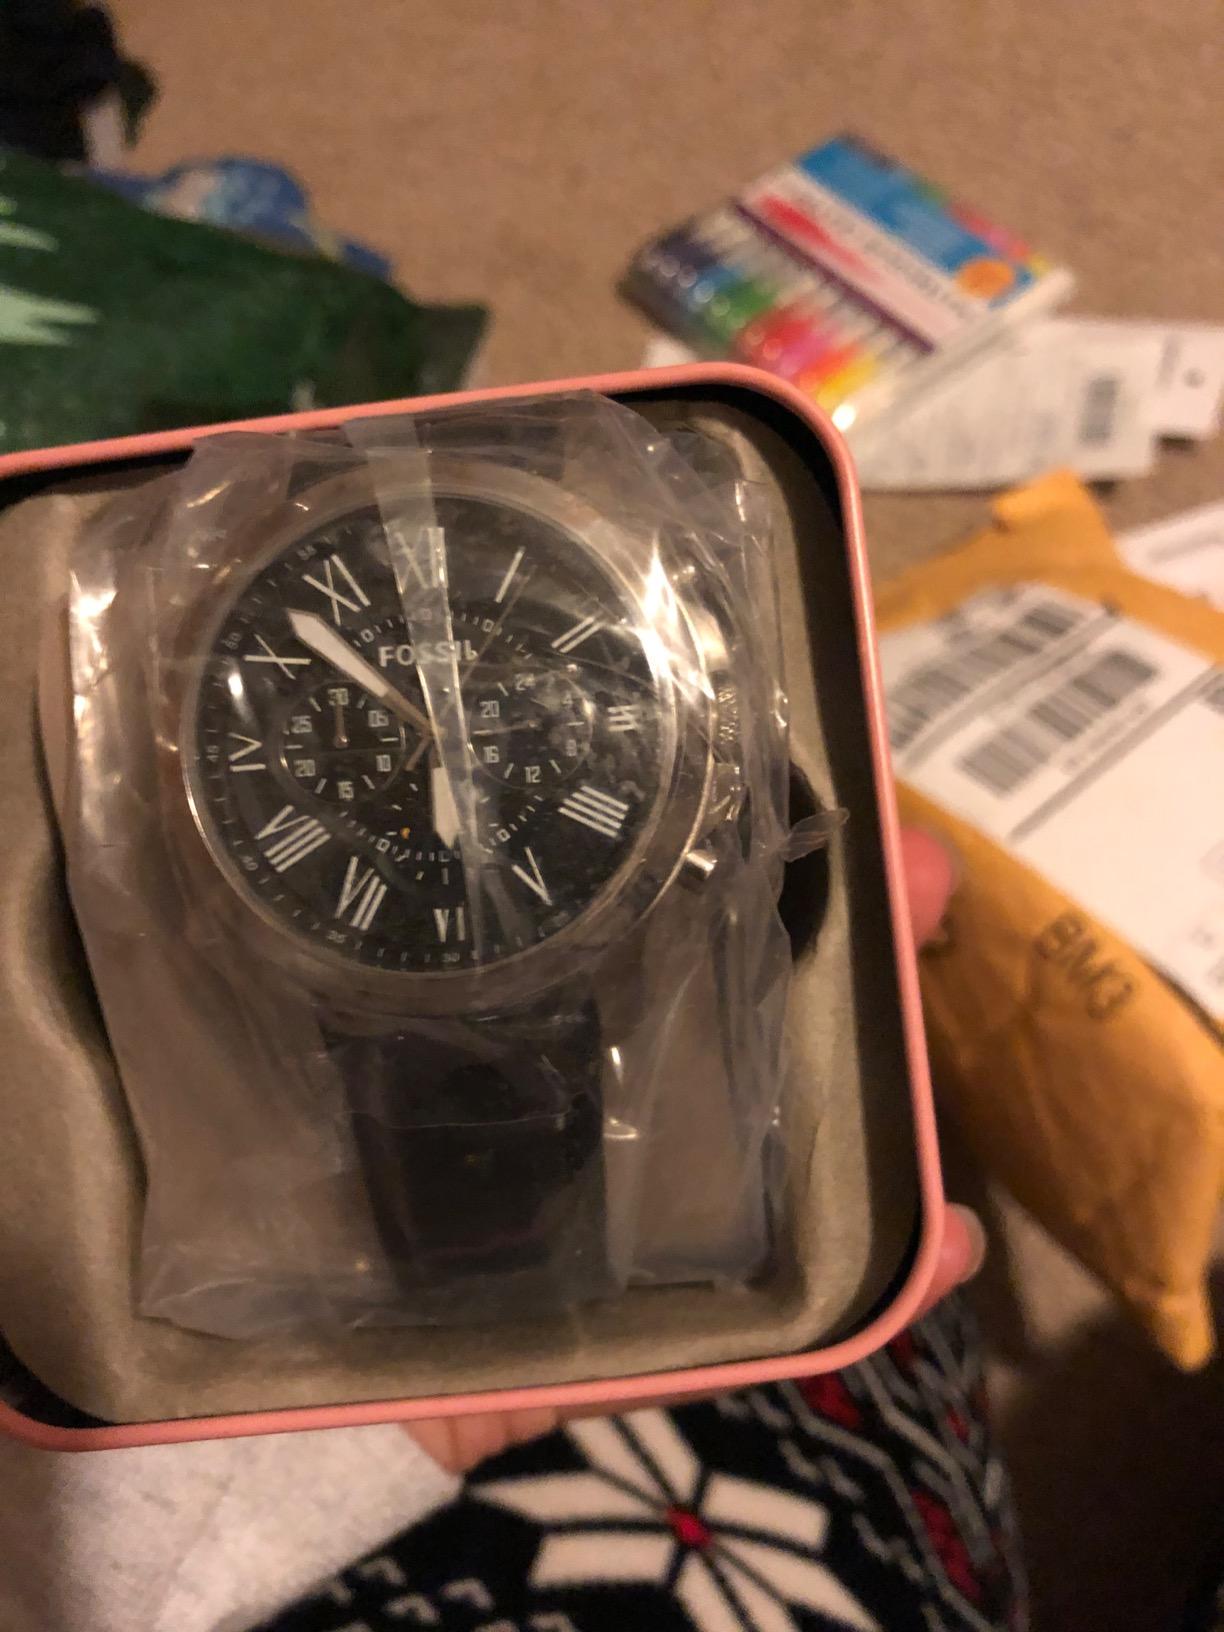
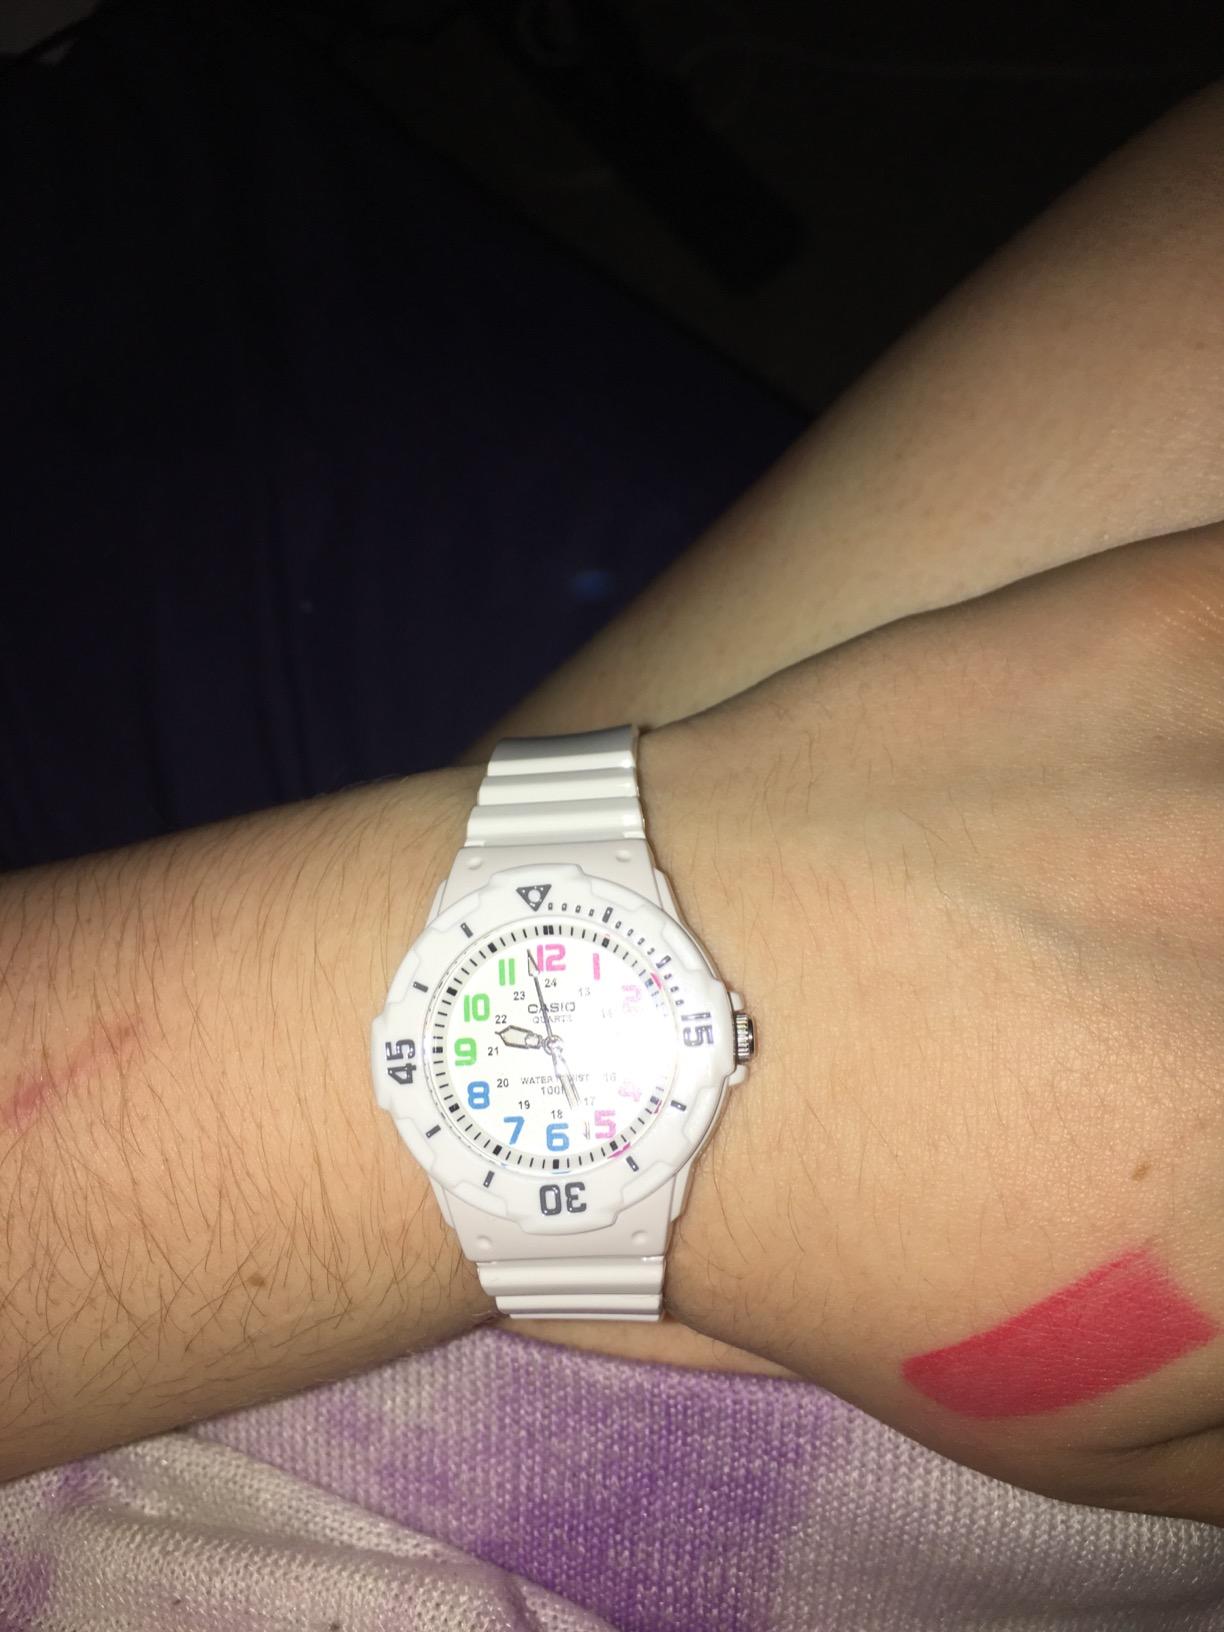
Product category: accessories_watch
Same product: no